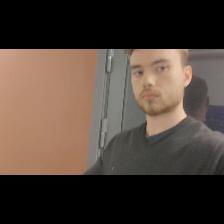
Label: Human